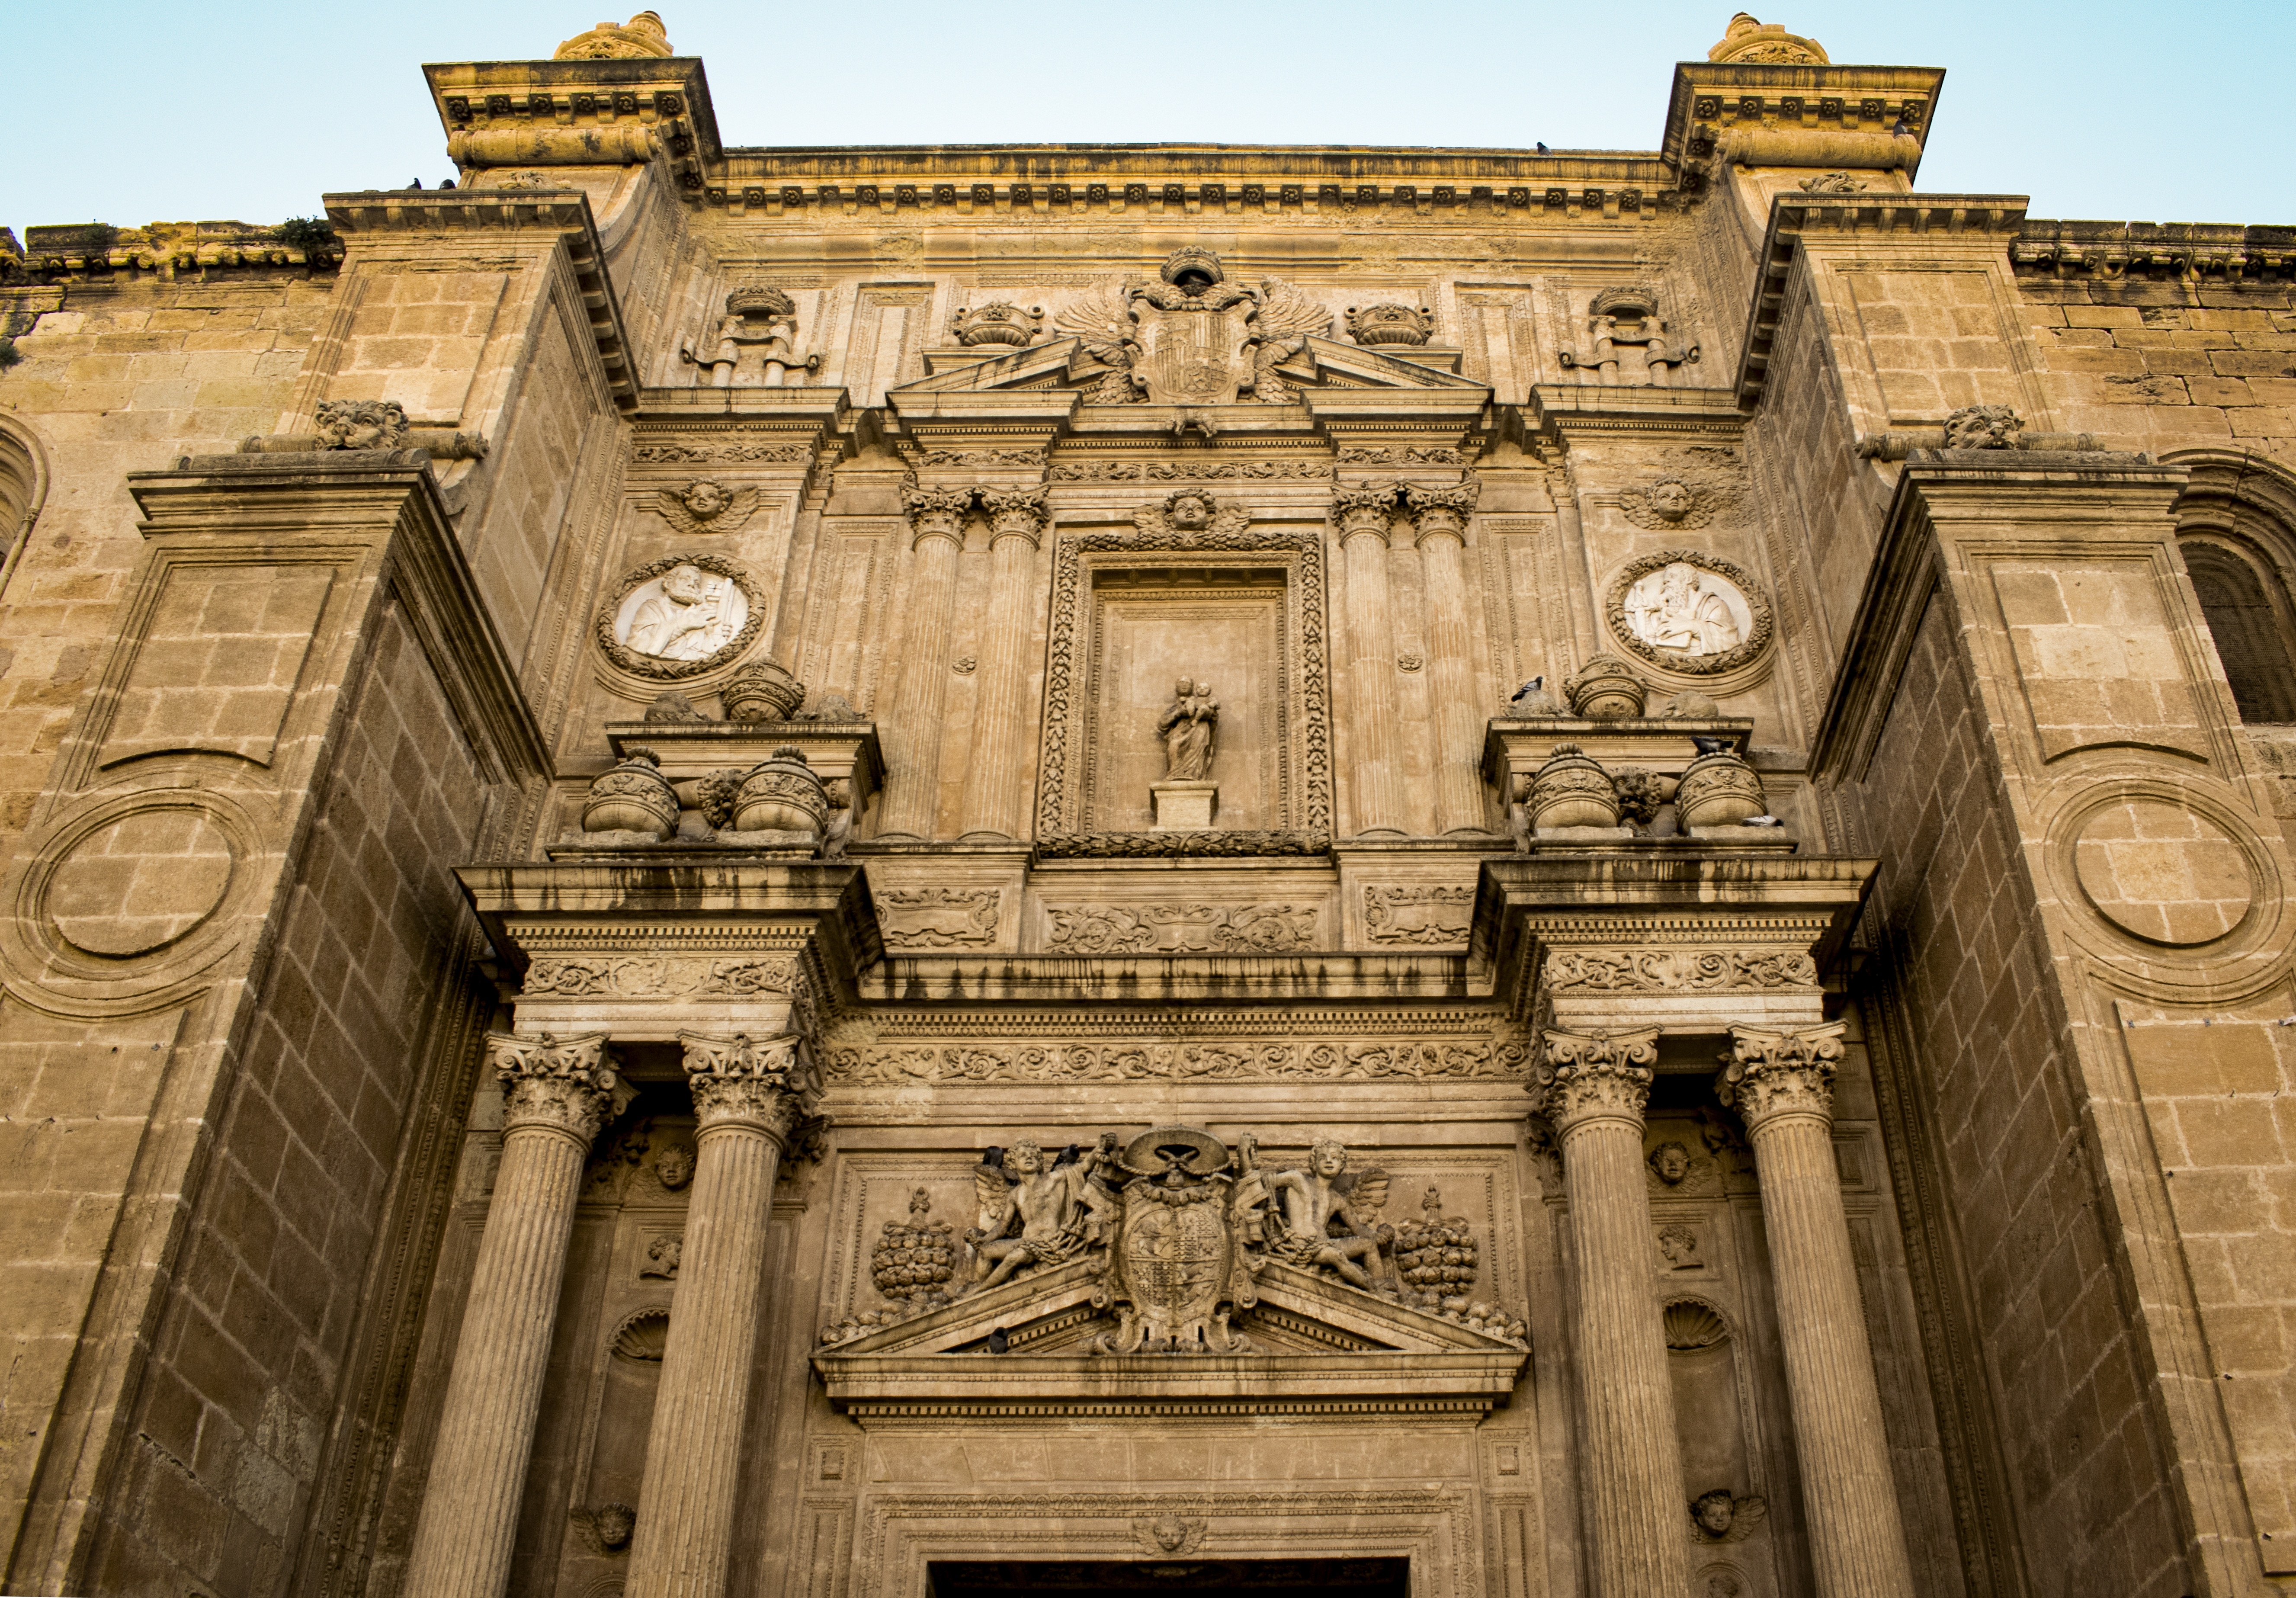
architecture, building, palace, stone, monument, landmark, facade, church, cathedral, place of worship, medieval, fortress, spain, temple, synagogue, history, basilica, almeria, ancient rome, pact, ancient history